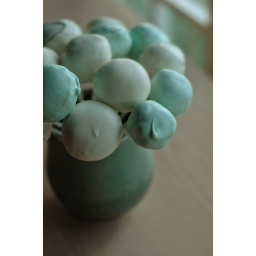
Chocolate cake balls on lollipop sticks, dipped in colored vanilla coating.